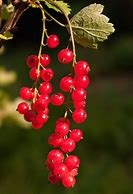
Label: redcurrant